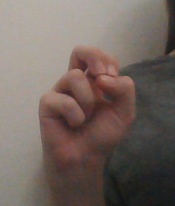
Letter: gaaf